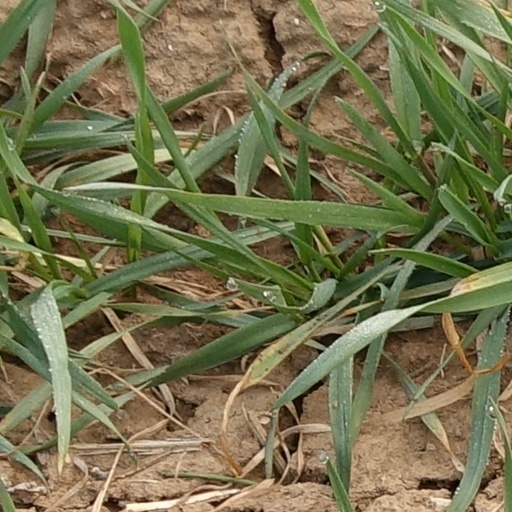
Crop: wheat